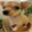
Label: dog